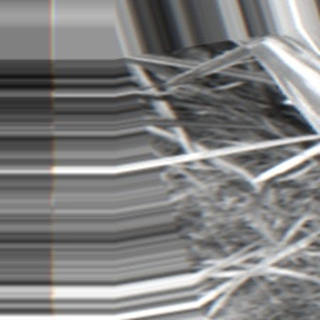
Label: sugarcane_bacterial_blight